Mikoyan-Gurevich Ye-150 family

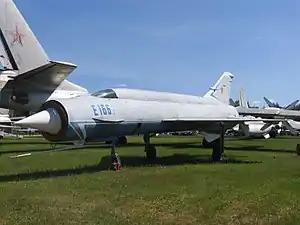
Ye-152M/1 (Ye-166)

The Mikoyan-Gurevich Ye-150 family was a series of prototype interceptor aircraft designed and built by the Mikoyan-Gurevich design bureau in the Soviet Union from 1955.